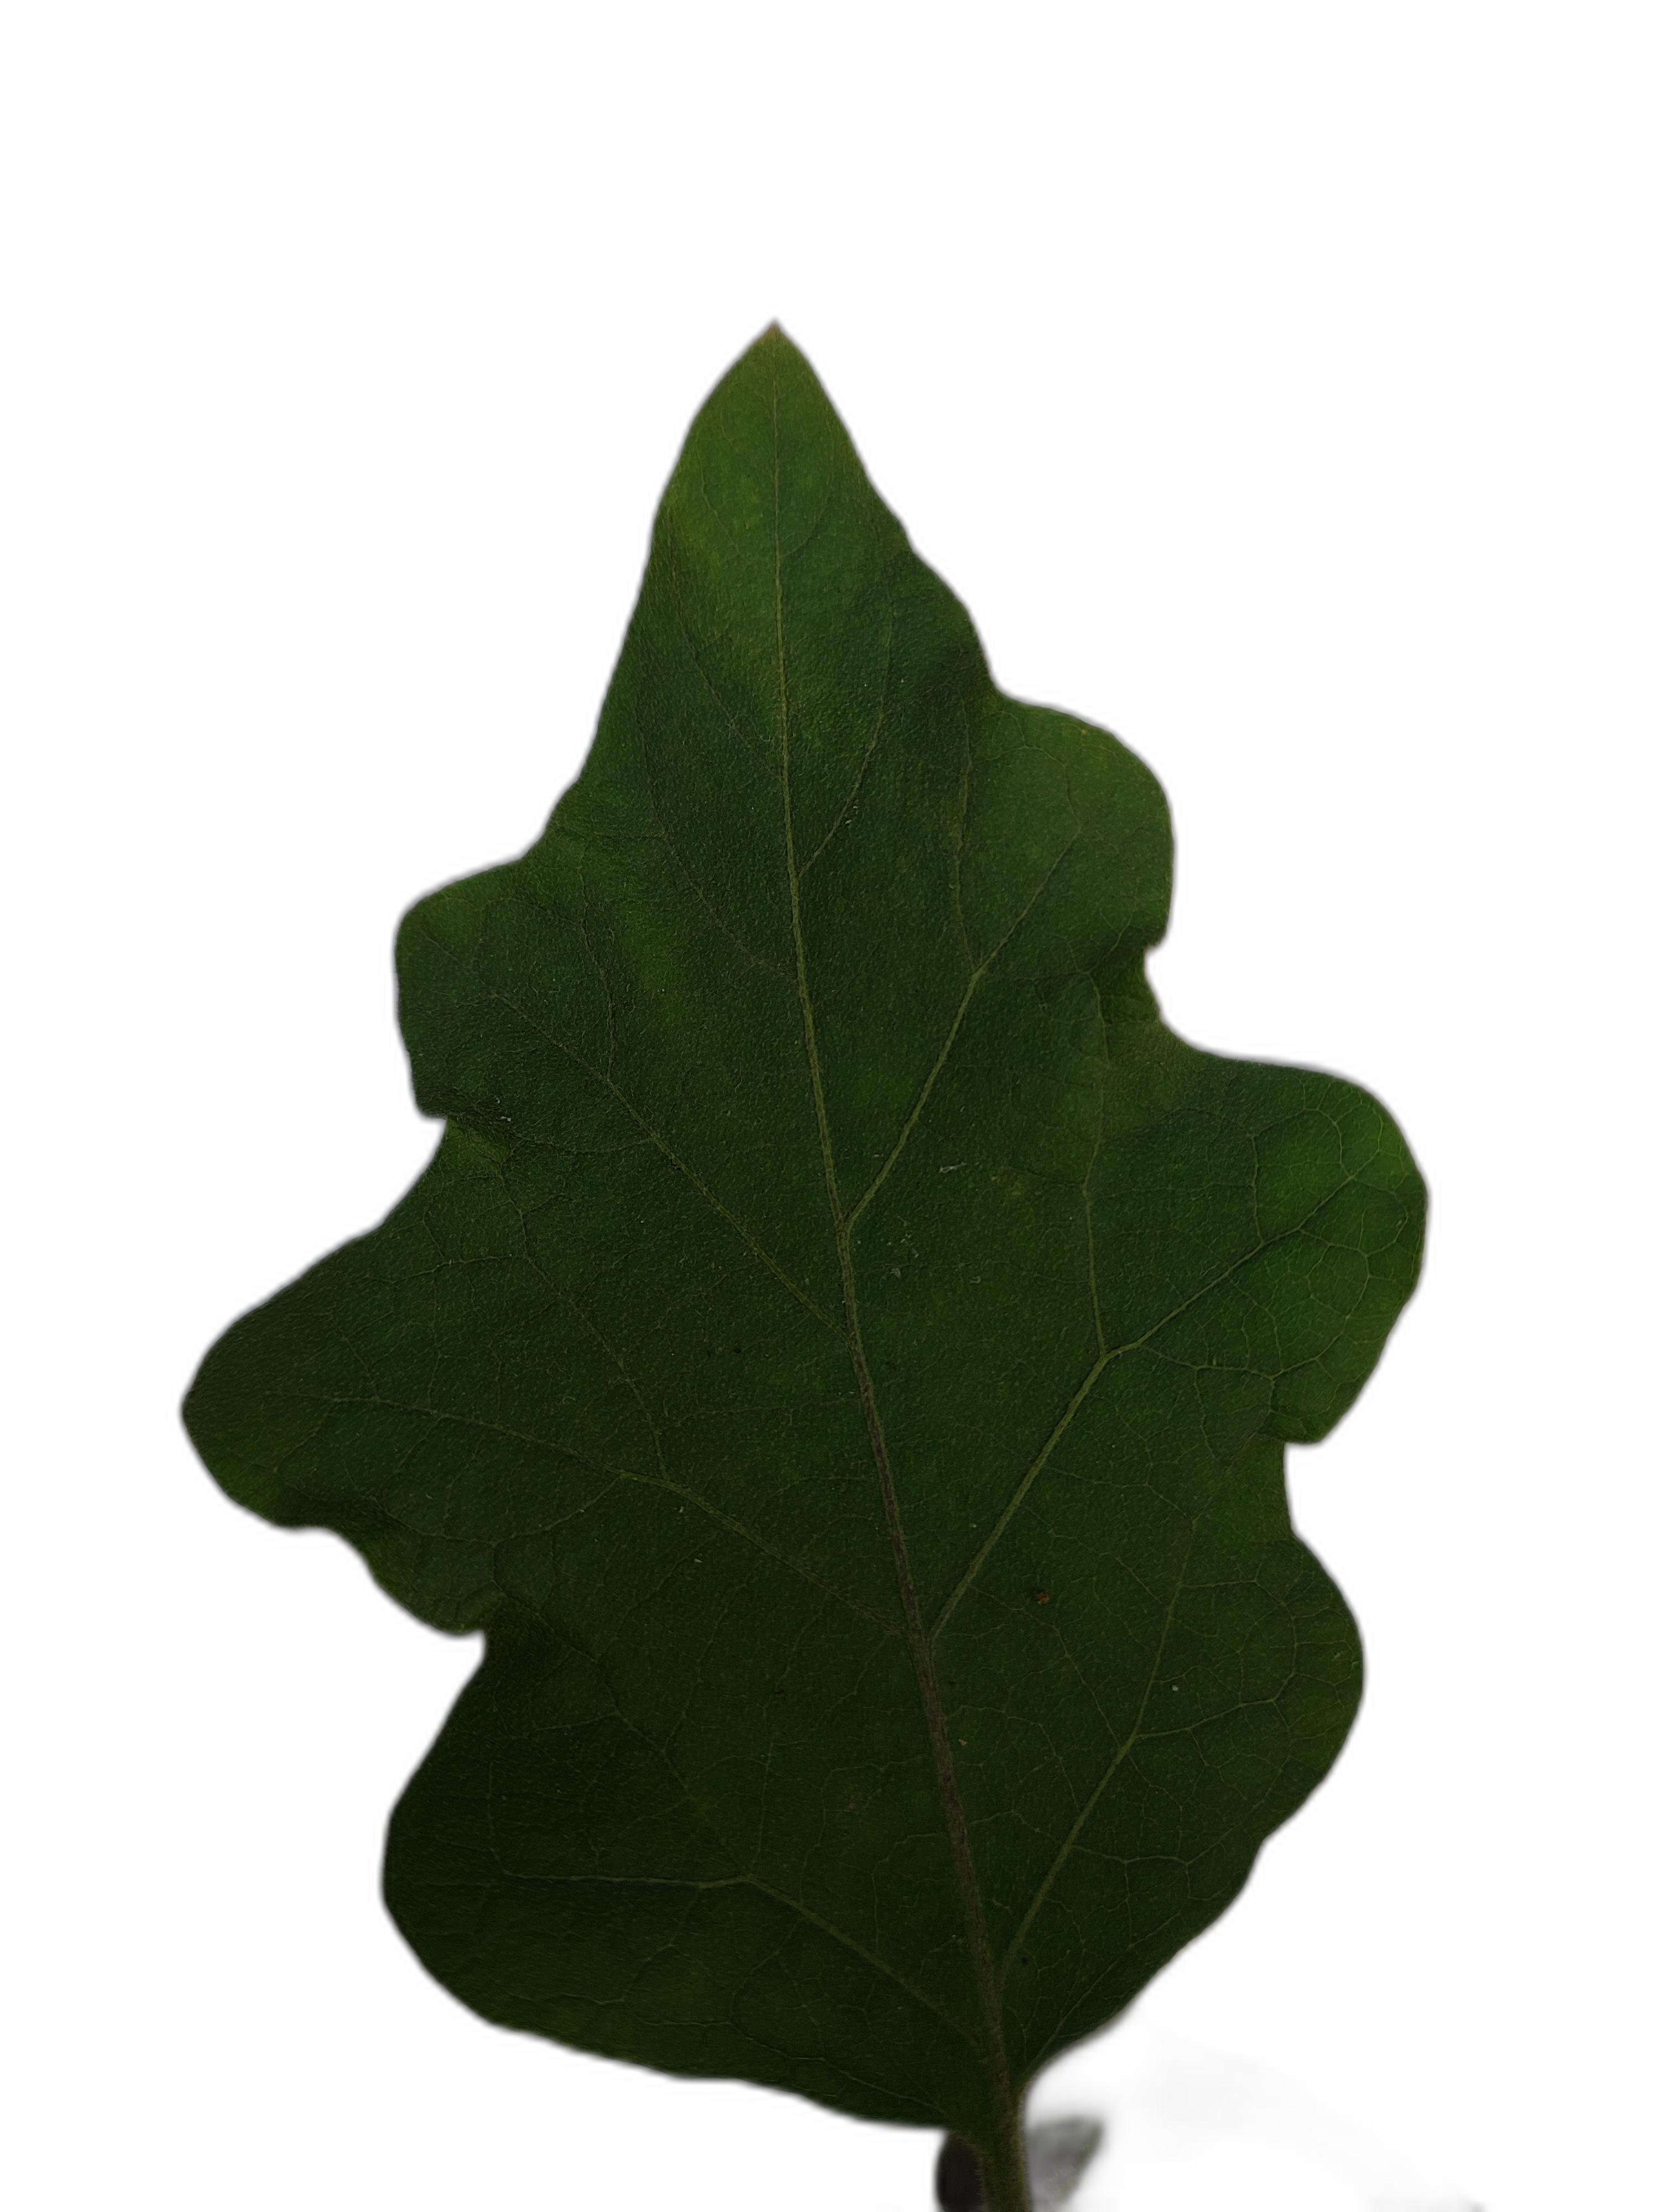
Label: Healthy Leaf